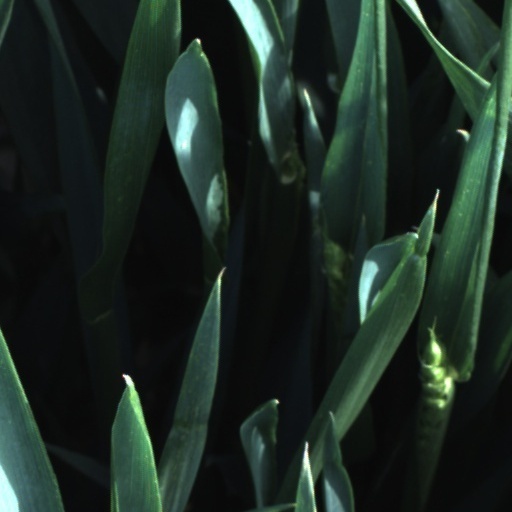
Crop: wheat